Hazel Hotchkiss Wightman

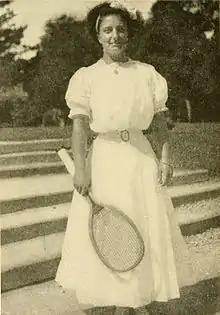
Wightman in 1910

Hazel Virginia Hotchkiss Wightman, CBE (née Hotchkiss; December 20, 1886 – December 5, 1974) was an American tennis player and founder of the Wightman Cup, an annual team competition for British and American women. She dominated American women's tennis before World War I and won 45 U.S. titles during her life.